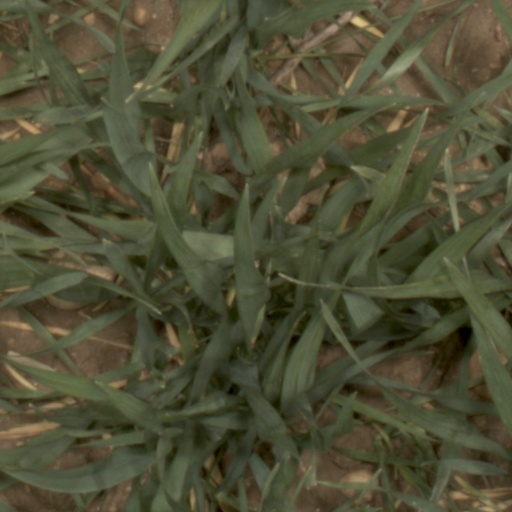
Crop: wheat